St. John's Evangelical Lutheran Church (Livingston, New York)

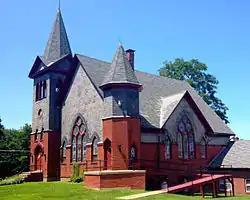
St. John's Evangelical Lutheran Church, Livingston, NY photo 2014.

St. John's Evangelical Lutheran Church is a historic Evangelical Lutheran church at 923 NY 19 in Livingston, Columbia County, New York. It was built in 1901-1902 and is a brick building with a medium pitched gable roof, deep bracketed cornice, and semi-engaged tower in the center bay of the front facade in the Late Gothic Revival style church. It is a one-story building constructed of red pressed brick and wood frame, a high basement level, a high pitched gable roof, and two prominent towers of different heights. The front gable features a three part pointed arch window. The adjacent cemetery contains approximately 2,200 burials dating from 1821 to the present.